I Am Alive

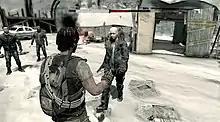
Screenshot from "I Am Alive" showing the protagonist attempting to lure an armed enemy in for a quick kill. By raising his hands, he can fool enemies into thinking he has surrendered, and when they get close, he can cut their throat with his machete.

Hostile encounters are another prominent part of gameplay. When the protagonist is confronted by a group of hostiles, there are various strategies available, depending on how the group acts. He can surprise a single enemy with a machete quick kill, engage in melee combat with a single enemy at a time, draw his gun and attempt to intimidate the enemies into surrendering (irrespective of whether or not he has ammo), or actually fire his gun (or bow), killing one enemy in the hopes the others will surrender. When an enemy has surrendered, the player has the option of either knocking them out or pushing them off a ledge or into a fire (if available at the location). The player must always keep a lookout for the group's leader (usually the most talkative member of the group), and attempt to kill him first, as this will often compel the others to surrender. On the other hand, killing a weaker group member will cause a group leader to immediately attack. If the protagonist aims his gun at enemies for too long without doing anything, they will become convinced he is bluffing and attack.